Wanda Jackson

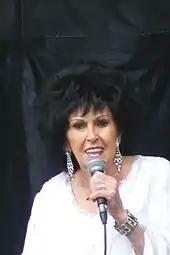
Jackson onstage in 2014. She continued performing until her retirement in 2019.

In January 2011, her forty-second album was released, titled "The Party Ain't Over". The rock collection was released on Jack White's record label named Third Man Records. It became Jackson's first album to chart the Billboard 200 all-genre list, peaking at number 58. It also became her first disc to make the "Billboard" Top Rock Albums chart, where it climbed to number 17. The record received a three-star rating from Allmusic's Stephen Thomas Erlewine who argued that White's influence overshadowed Jackson's musical image. Erlewine did praise Jackson's vocals and found several tracks that felt like "they belong to her". "Rolling Stone"'s Jon Dolan gave the album three and half stars and called the track listing "superb". "Jackson’s not content to just remake the greats: Her slaying of Amy Winehouse's 'You Know I’m No Good' is a master class for her wild-child inheritors", Dolan concluded. In her autobiography Jackson recalled making several television appearances to promote the disc. This included performances on the "Late Show with David Letterman" and "Conan". She also recalled taking the stage for the first time in decades at the Grand Ole Opry.